13 and 15 West 54th Street

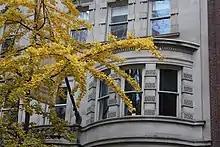
Detail of number 13's oriel at the second story

In 1896, with the relocation of St. Luke's Hospital from Midtown to Morningside Heights, Manhattan, the hospital's former site on the northern side of 54th Street west of Fifth Avenue became available for development. The University Club, whose construction commenced the same year, was the first structure to be built on the former hospital plot. Unlike the other three mansions on 5–15 West 54th Street, the houses at 13 and 15 West 54th Street were developed as speculative developments instead of being purposefully built for a specific family. William Murray had bought two of the St. Luke's lots in July 1895 for $125,000. Henry J. Hardenbergh was commissioned to design a pair of houses on the two lots. The architect filed plans for the house with the New York City Department of Buildings around 1896.